Royal College of Obstetricians and Gynaecologists

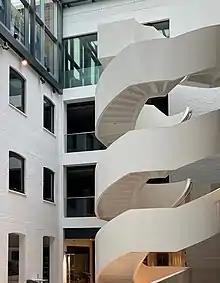
Royal College of Obstetricians and Gynaecologists headquarters in London

The RCOG's aim is "to set standards to improve women's health and the clinical practice of obstetrics and gynaecology in the British Isles and across the world".